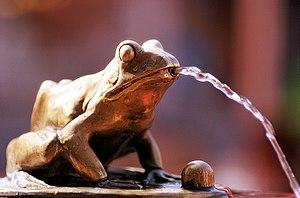
Le festival Camerimage est un festival international de cinéma visant à récompenser la meilleure prise de vues cinématographique, ainsi que le meilleur directeur de la photographie. Il se déroule en Pologne depuis 1993 au mois de novembre.